Kivallirmiut

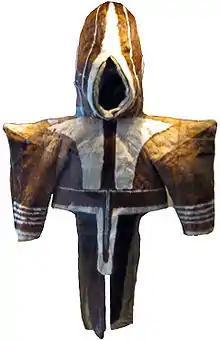
Early 20th Century Inuit parka

Kivallirmiut were nomadic and summers were time of relocation to reach different game and to trade. In addition to hunting, they fished in local lakes and rivers. Kivallirmiut northern bands from as far away as Dubawnt River travelled on trading trips to Churchill via Thlewiaza River for extra supplies. The nomadic nature made the people and their dogs into strong walkers and sledders who carried loads of implements, bedding, and tents. Kayaks portaged people and baggage in rivers and lakes.